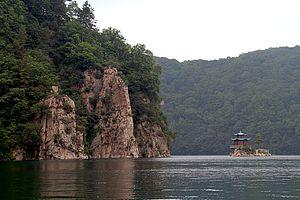
Le Jilin, abrégé en Ji, est une province du nord-est de la République populaire de Chine. Sa population est de 27,52 millions habitants qui vivent sur un territoire de 187 400 km². La capitale de la province est Changchun et les principales villes sont Jilin, Siping, Songyuan, Liaoyuan et Tonghua. Comme le reste du nord-est de la Chine, le Jilin a connu une industrialisation précoce. Avec le décollage économique du pays et la privatisation des entreprises, la région convertit avec difficulté son industrie lourde jusque là au coeur de son activité.